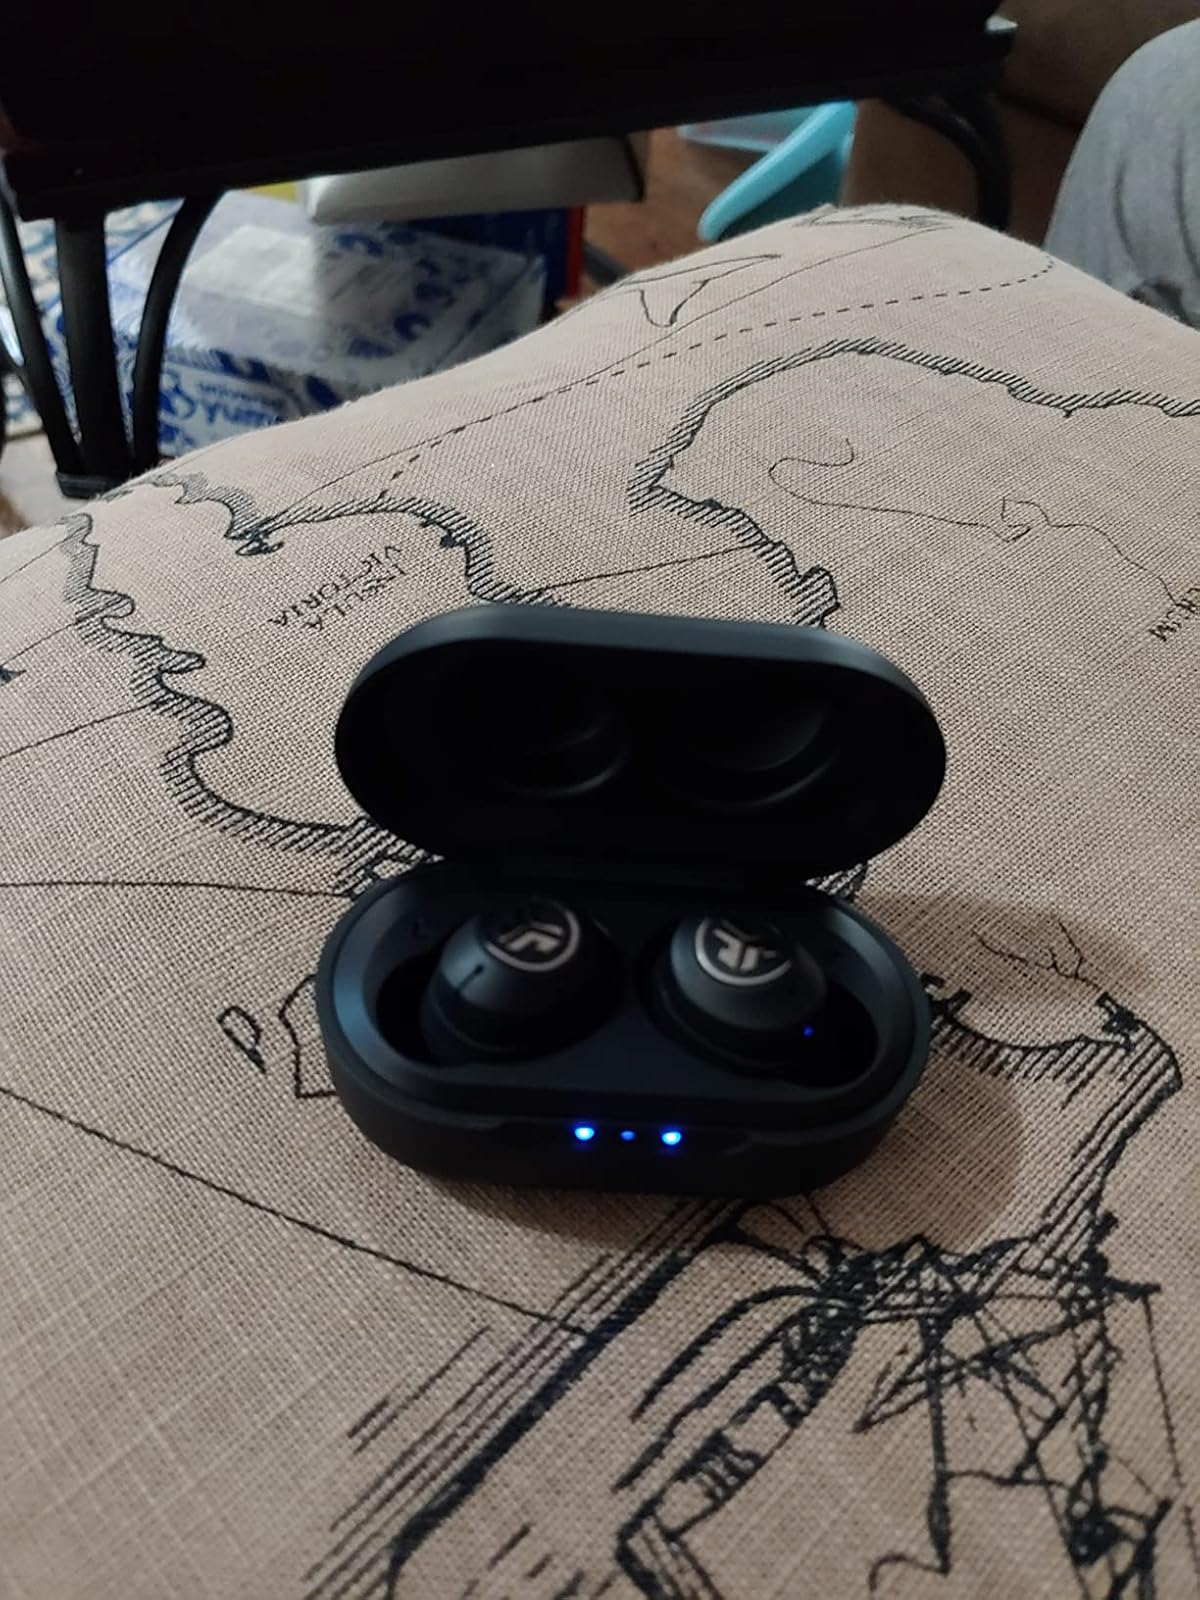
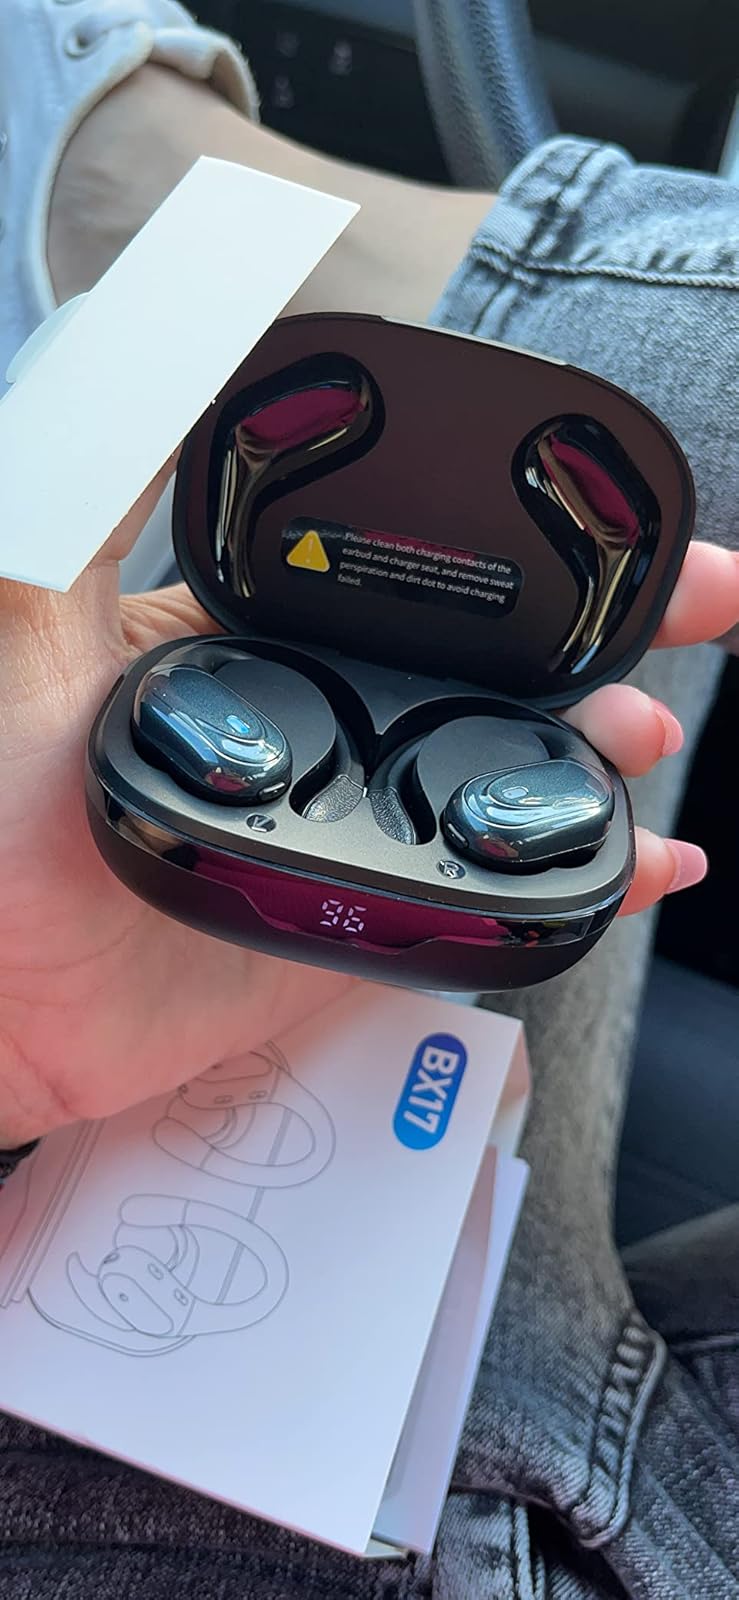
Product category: earbuds
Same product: no